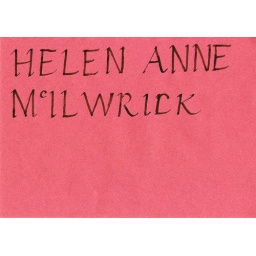
My name writen using a caligraphy nib dipped in brown ink on top of pink sugar paper. A3 size